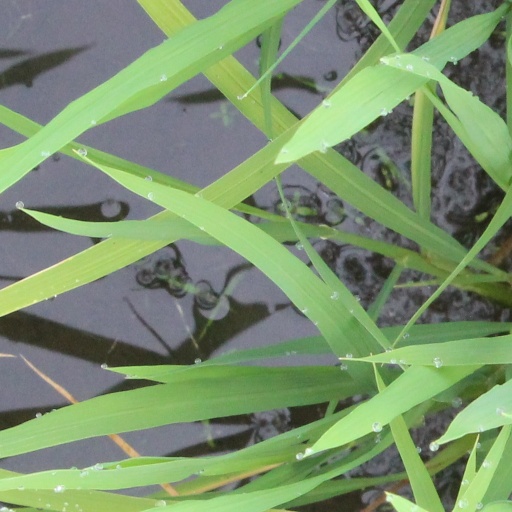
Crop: rice